Jerry Tolley

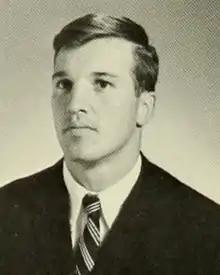
Tolley pictured in "Phi Psi Cli 1968", Elon yearbook

Jerry Russell Tolley (born November 6, 1942) is a former American football coach, educator, and politician. He served as the head football coach at Elon University from 1977 to 1981, compiling a record of 49–11–2. His 1980 and 1981 teams were both crowned NAIA national champions. He graduated from East Carolina University with a master's degree in education in 1966. He also received his Ph.D from University of North Carolina at Greensboro in 1982.